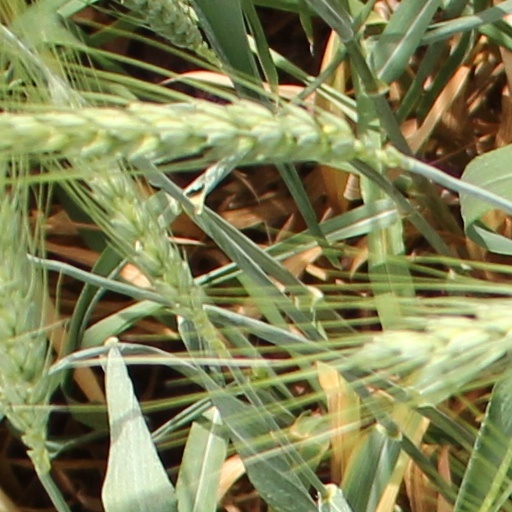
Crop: wheat